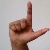
The image shows a hand gesture representing the letter 'L' in Indian Sign Language.